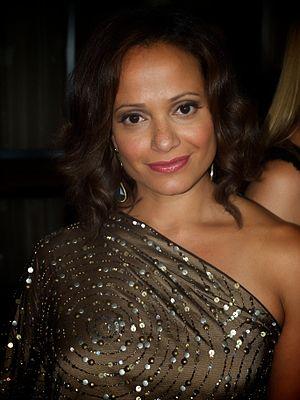
Scrubs est une sitcom américaine en 182 épisodes de 22 minutes, créée par Bill Lawrence et diffusée entre le 2 octobre 2001 et le 8 mai 2008 sur le réseau NBC puis entre le 6 janvier 2009 et le 17 mars 2010 sur le réseau ABC.
Judy Reyes est une actrice américaine née le 5 novembre 1967 dans le Bronx, New York.
Devious Maids est une série télévisée américaine en 49 épisodes de 42 minutes, créée par Marc Cherry et diffusée entre le 23 juin 2013 et le 8 août 2016 sur la chaîne Lifetime et en simultané sur la chaîne Lifetime Canada au Canada.